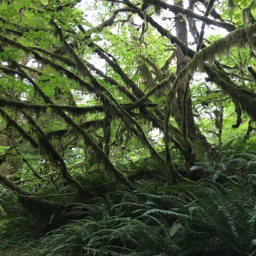
discover the rainforests with kids .